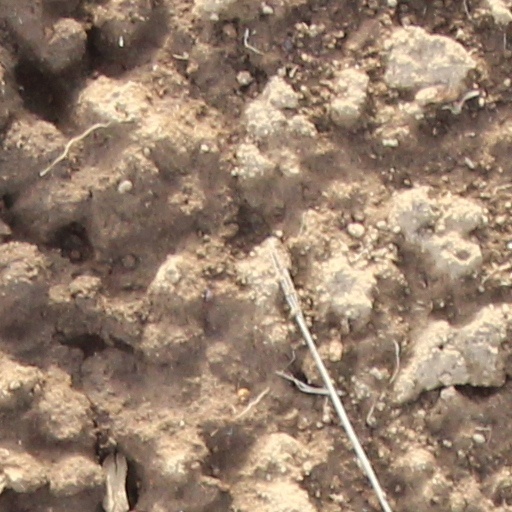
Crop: wheat